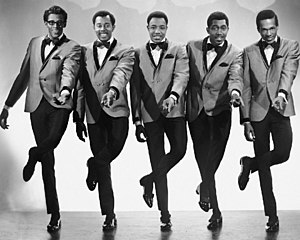
Eddie Kendricks / Tiden med The Temptations
The Temptations i 1968
Edward James Kendrick; med tilnavnet "Corn" på grund af sin forkærlighed for majsbrød, var en soul-/rhythm and blues-sanger fra USA og en af grundlæggerne af Motown-gruppen The Temptations. Han sang førstestemme på blandt andet Tempatation hittene "The way you do the thing you do", "Get Ready" og "Just My Imagination". I 1970'erne fik han en del hits som soloartist.